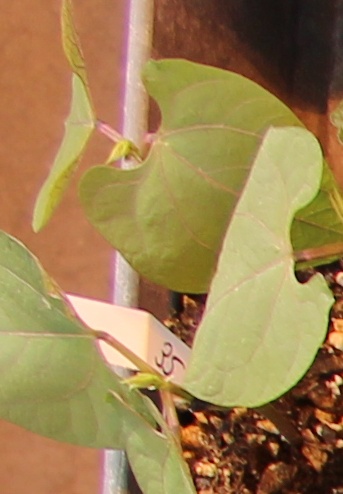
Label: Blackbean